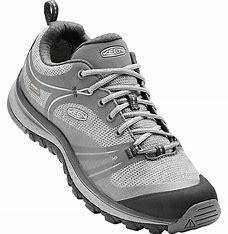
Brand: Keen
Model: 100